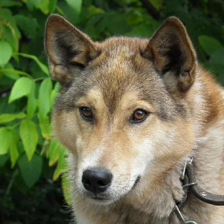
Label: animals